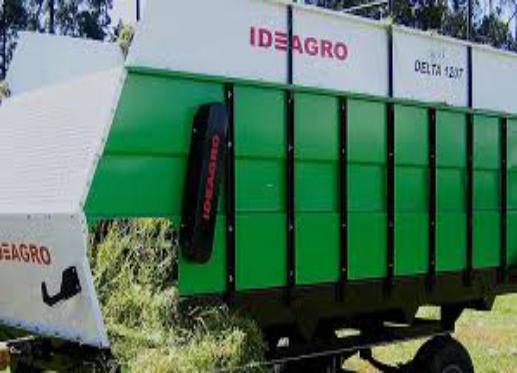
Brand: ideagro
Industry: Transportation